Leonardo Chiariglione

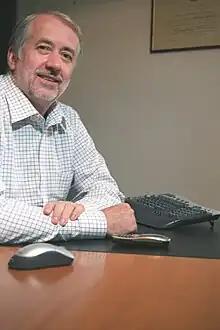
Leonardo Chiariglione in 2011

Leonardo Chiariglione (born 30 January 1943 (age ) in Almese, Turin province, Piedmont, Italy) is an Italian engineer who has led the development of international technical standards for digital media. In particular, he was the chairman of the Moving Picture Experts Group (MPEG) from 1988 to 2020, which he co-founded together with Hiroshi Yasuda of NTT.